Ahmed bin Jassim Al Thani

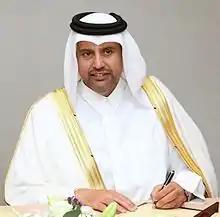

Ahmed bin Jassim Al Thani (Arabic: أحمد بن جاسم آل ثاني) is a Qatari businessman, politician and a member of the royal family, Al Thani.